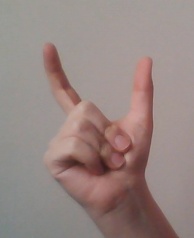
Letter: nun